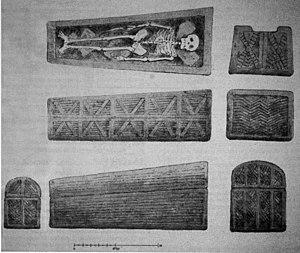
resultat de fouilles archéologiques.
Blaisy est une commune française située dans le département de la Haute-Marne, en région Grand Est.